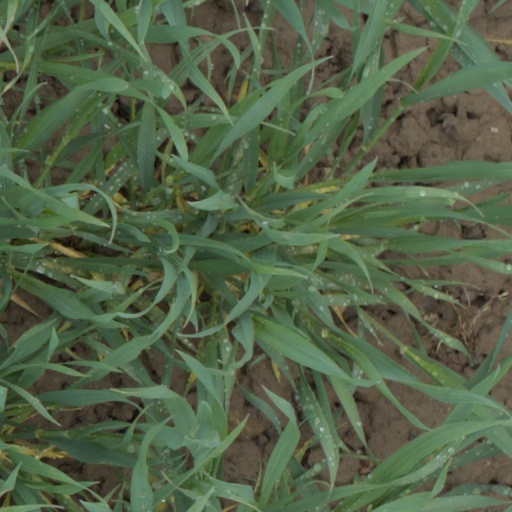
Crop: wheat